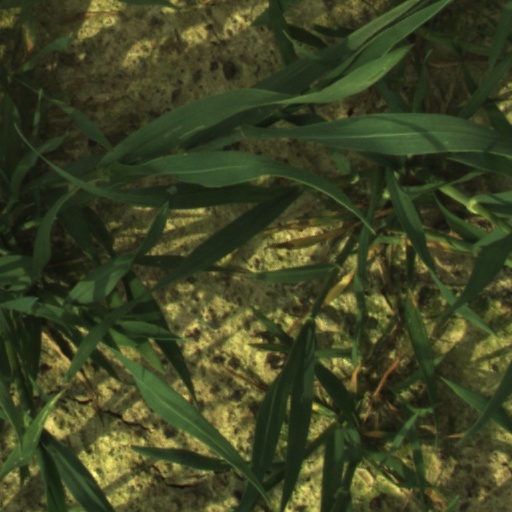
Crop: wheat